Gate guardian

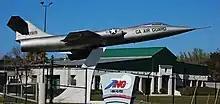
F-104 at the Georgia Air National Guard

A gate guardian or gate guard is a withdrawn piece of equipment, often an aircraft, armoured vehicle, artillery piece, or locomotive, mounted on a plinth and used as a static display near to and forming a symbolic display of "guarding" the main entrance to a site, especially a military base. Commonly, gate guardians outside airbases are decommissioned examples of aircraft that were once based there, or still are.